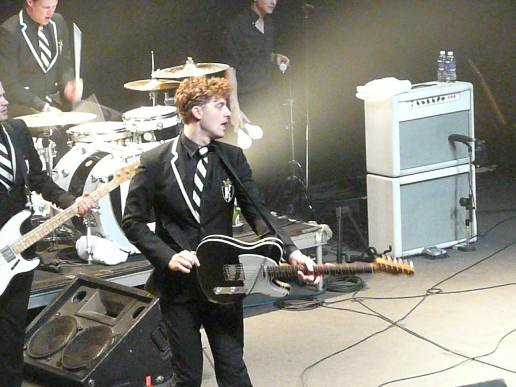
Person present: Yes